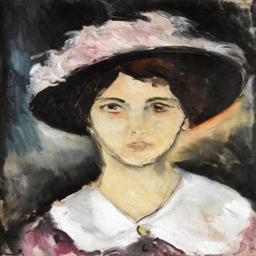
painting artist , woman in a pink hat , c .